Hermann tom Ring

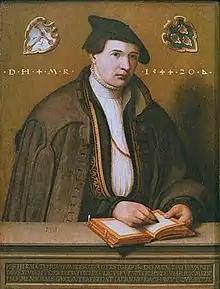
Self-portrait, from 1544 (oil on oak wood)

Hermann tom Ring (2 January 1521 in Münster – 18 October 1596 in Münster), was a German Renaissance painter.